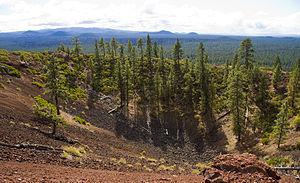
Sommet du cône de scories de Lava Butte au sud de Bend, Oregon, États-Unis avec Newberry Caldera au loin
Le Lava Butte est un des cônes volcaniques du cratère Newberry situé aux États-Unis, dans l'Oregon. Né d'une éruption volcanique vers 5070 av. J.-C., il a donné naissance à une importante coulée de lave qui n'est pas encore recolonisée par la végétation.